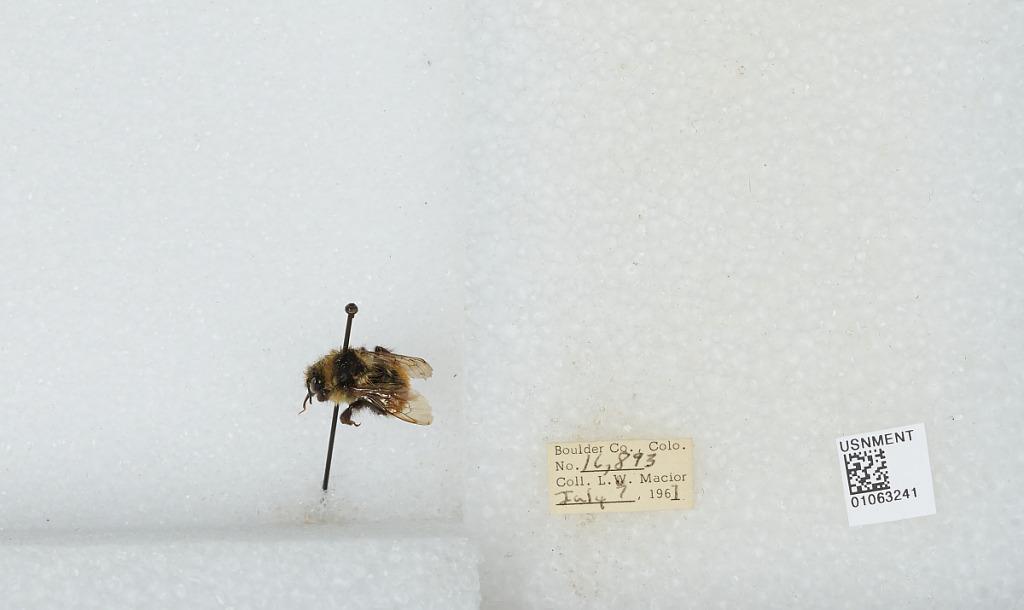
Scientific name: Bombus (Pyrobombus) bifarius Cresson
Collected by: L. Macior
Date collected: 1967-7-7
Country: United States
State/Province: Colorado
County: Boulder
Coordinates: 40.0017, -105.308